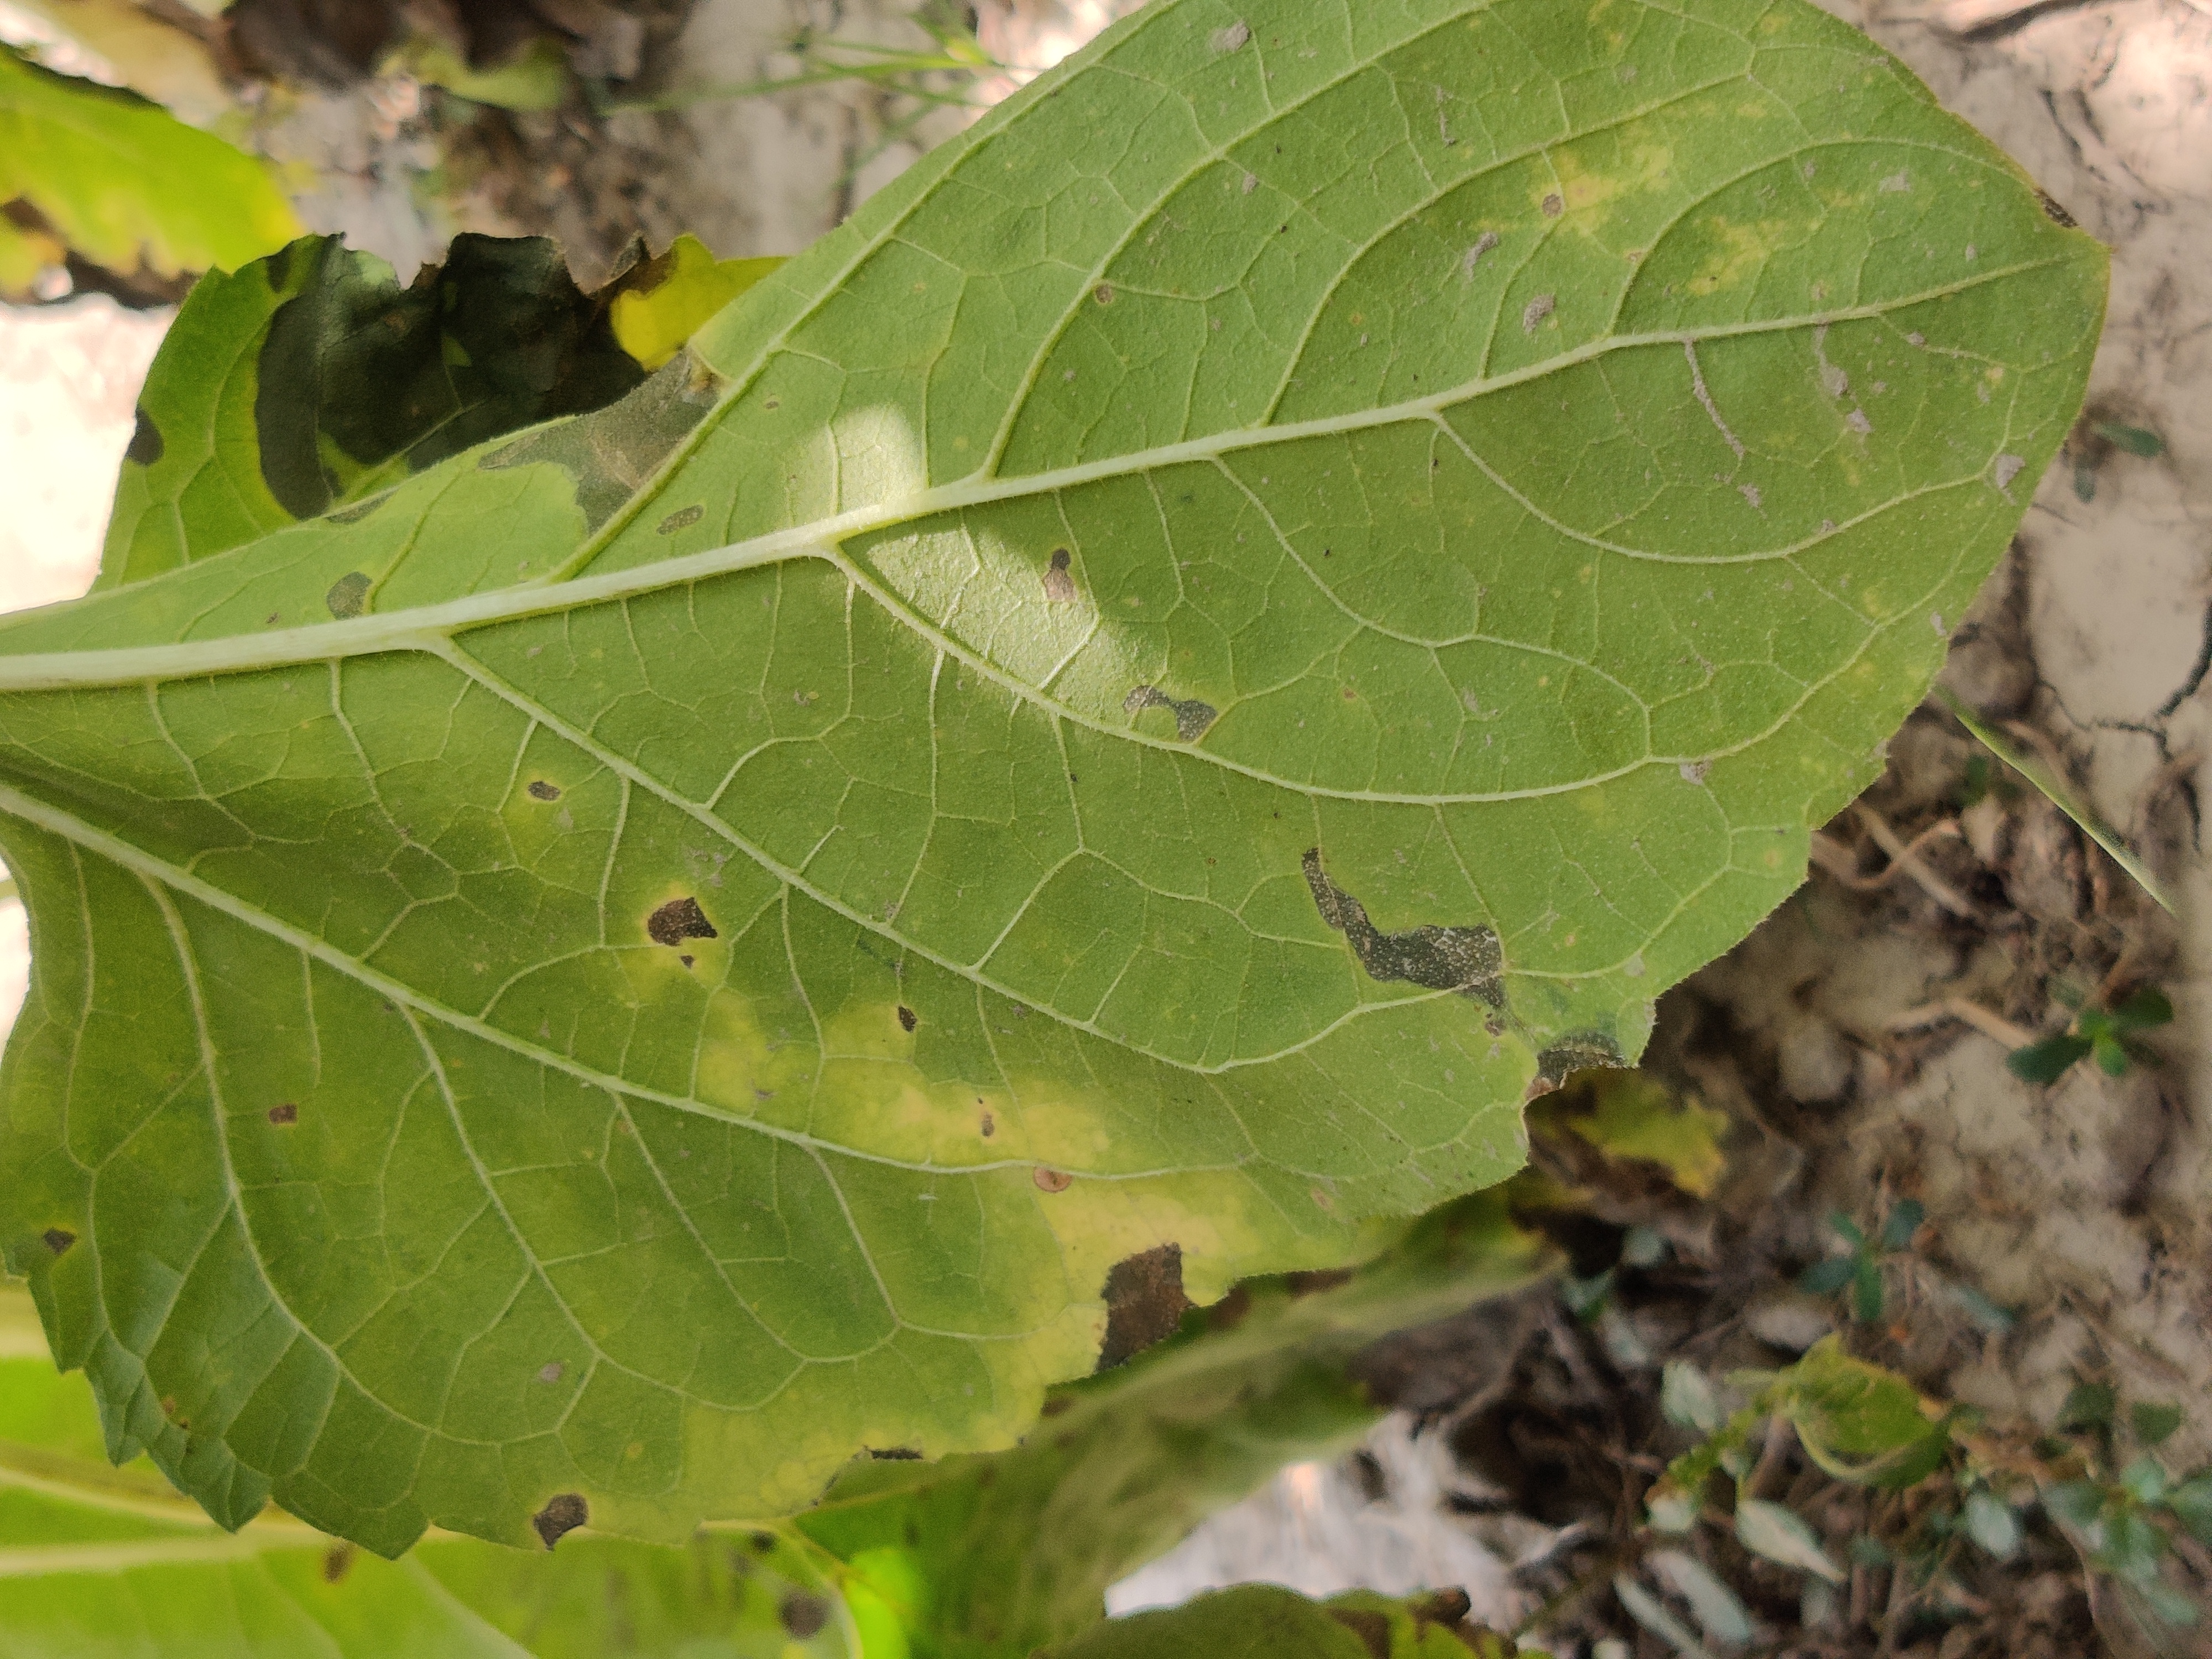
Label: Downy_mildew